Circleville Historic District

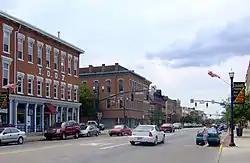
View along Main Street

The Circleville Historic District in Circleville, Ohio in Pickaway County, Ohio is a historic district which was listed on the National Register of Historic Places in 1978. Its area included 69 contributing buildings.